Wheelchair power add-on

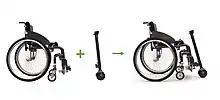
Wheelchair front drive power add-on diagram

A wheelchair power add-on or power assist is a medical device Class I that provides manual wheelchair users with an easy-to-use power boost. It is designed for people who are unable to walk but who can independently move in a wheelchair. Thanks to quick adjustment possibilities and easy clip-on systems for a wide variety of wheelchairs, power add-ons may be used by people with a wide variety of walking impediments.